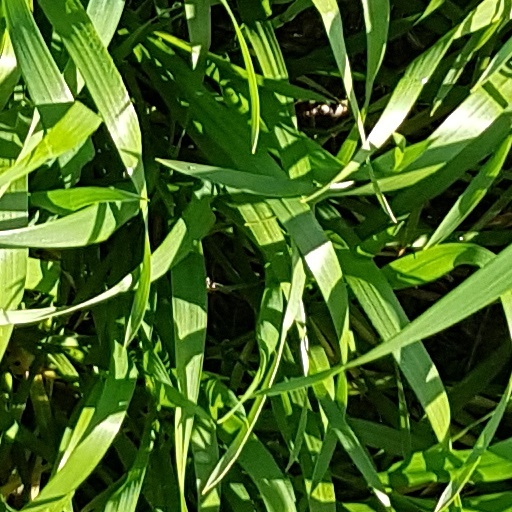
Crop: wheat